Burgh Muir

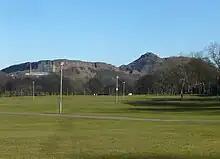
Arthur's Seat seen from the old Burgh Muir

The Burgh Muir is the historic term for an extensive area of land lying to the south of Edinburgh city centre, upon which much of the southern part of the city now stands following its gradual spread and more especially its rapid expansion in the late 18th and 19th centuries. The name has been retained today in the partly anglicised form "Boroughmuir" for a much smaller district within Bruntsfield, vaguely defined by the presence of Boroughmuir High School, and, until 2010, Boroughmuirhead post office in its north-west corner.